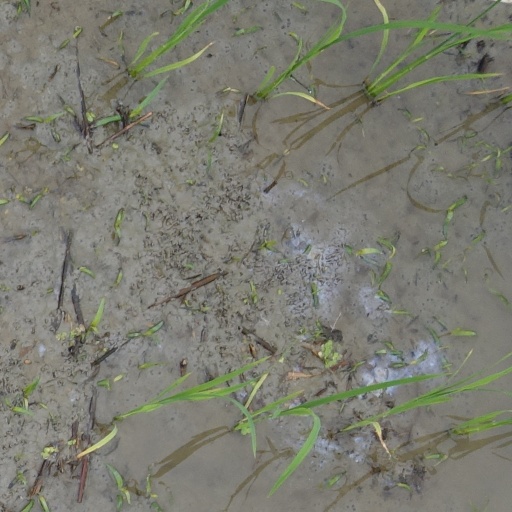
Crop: rice